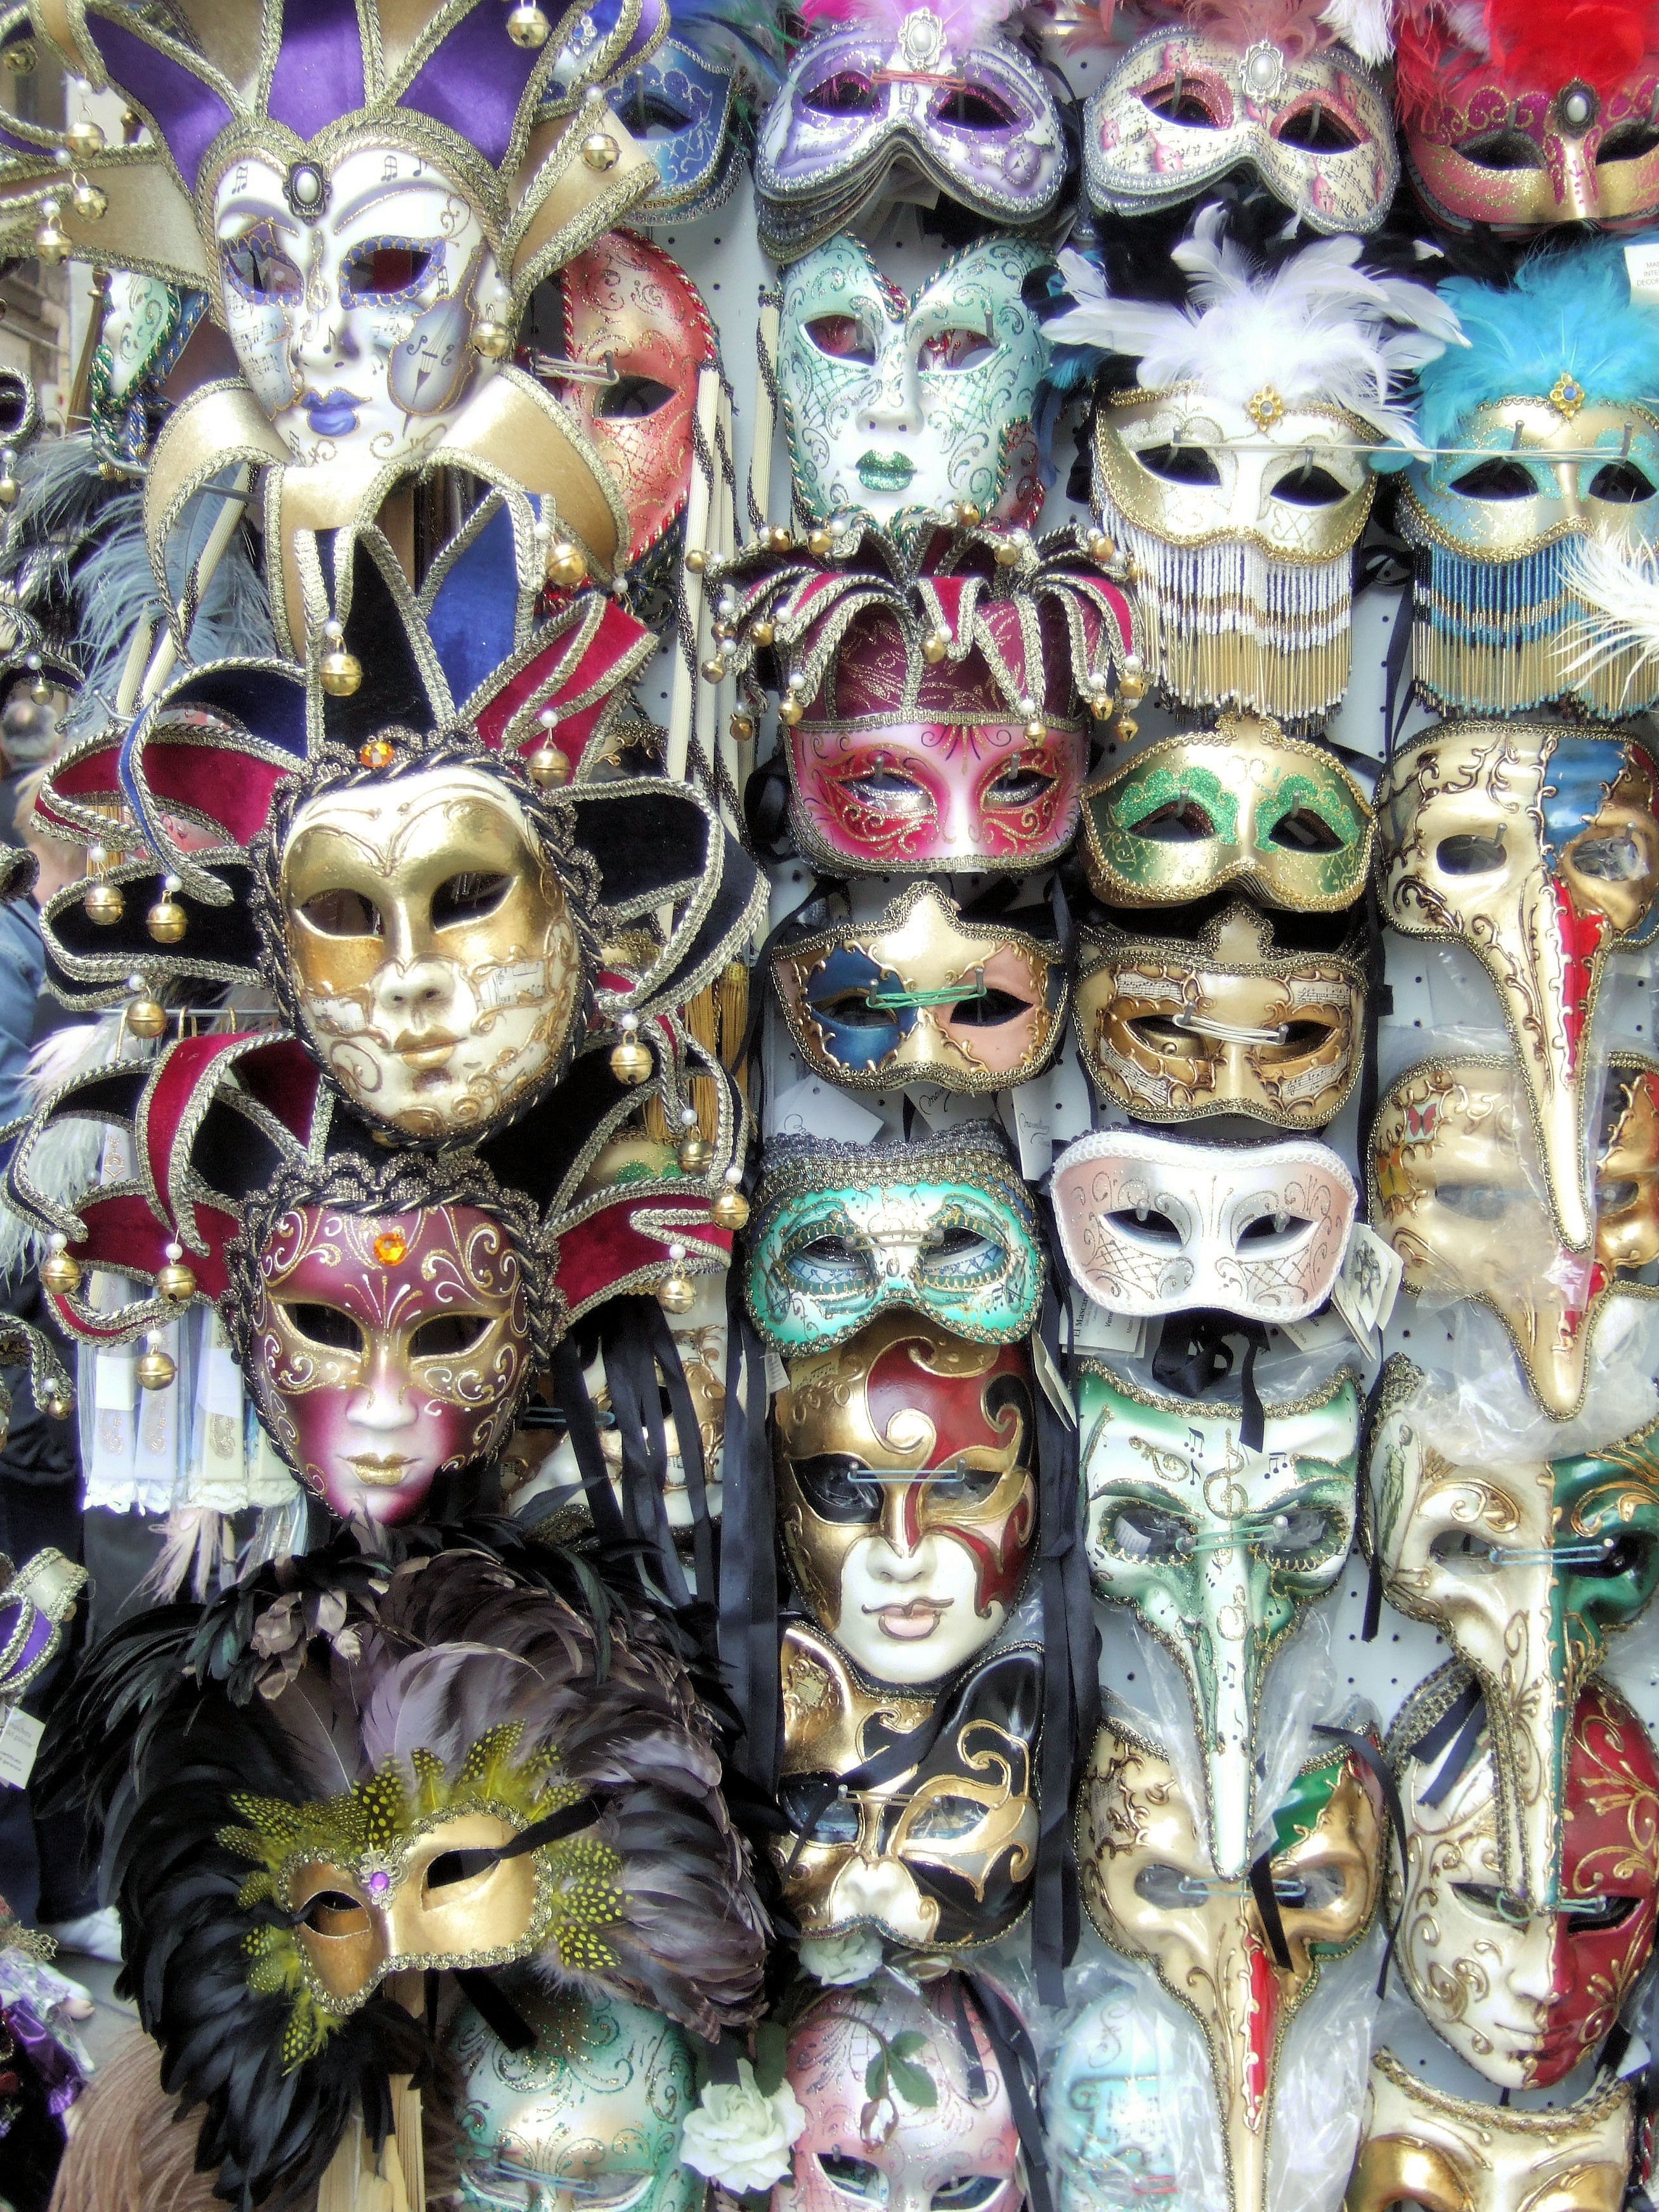
carnival, venice, clothing, toy, art, festival, masks